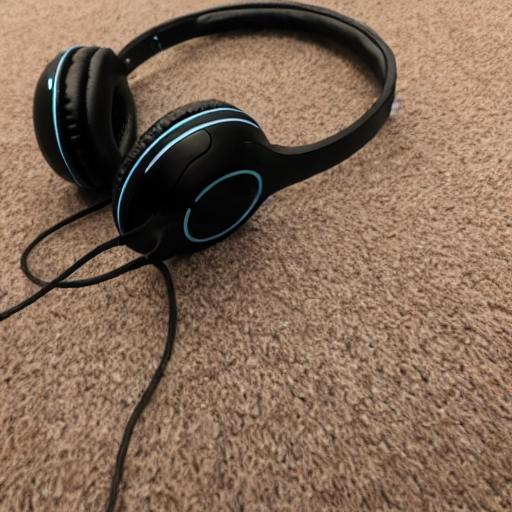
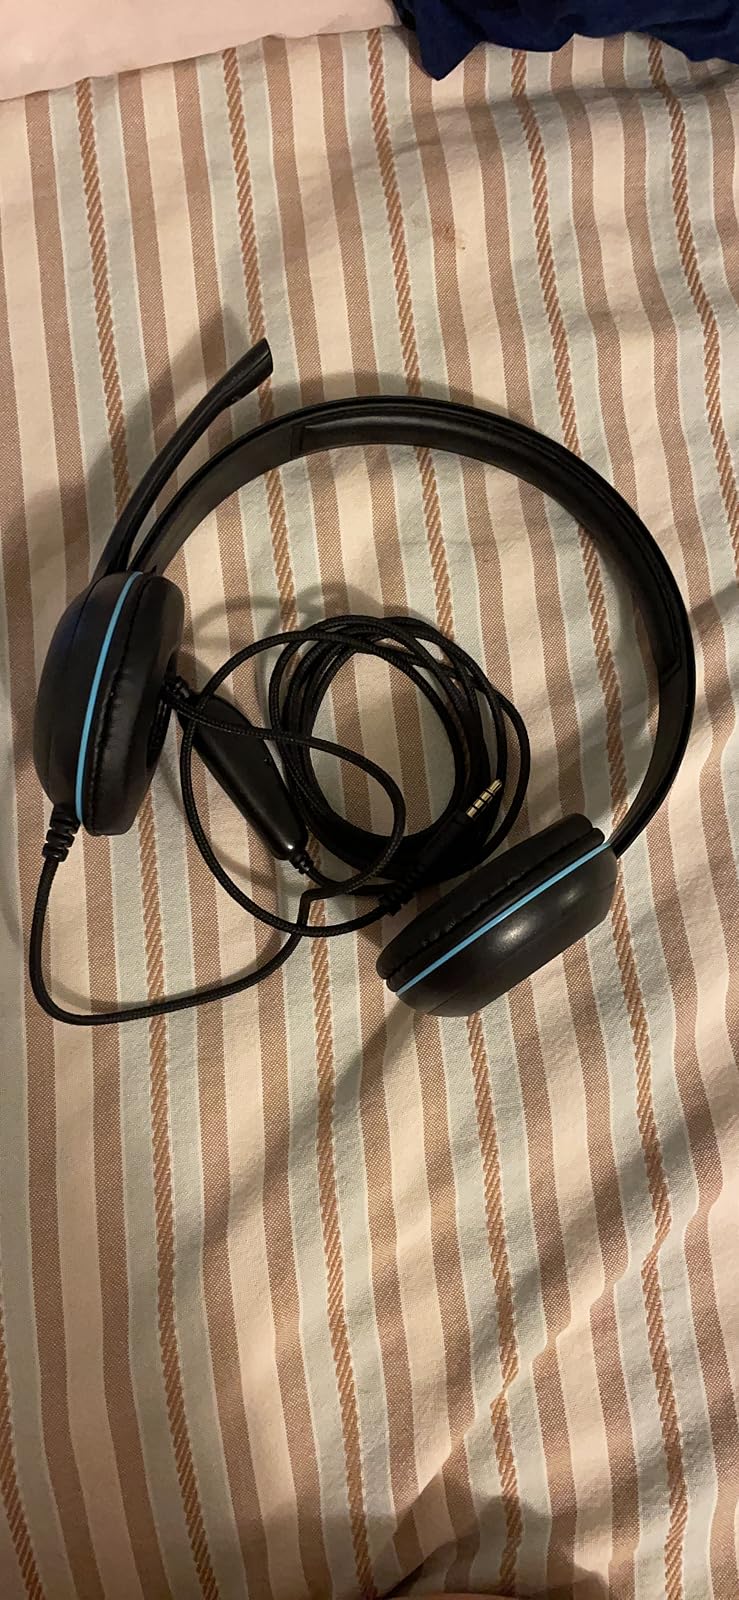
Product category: headphones
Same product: no